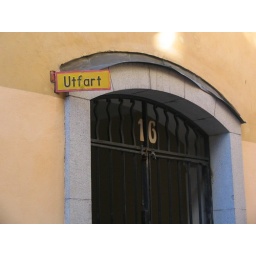
just a hunch, but I'm pretty sure a building would never get this sign on it in the states